Answer in natural language. Considering the relative positions, is modern black sofa (marked C) above or below Doorway (marked A)? Choose between the following options: below or above
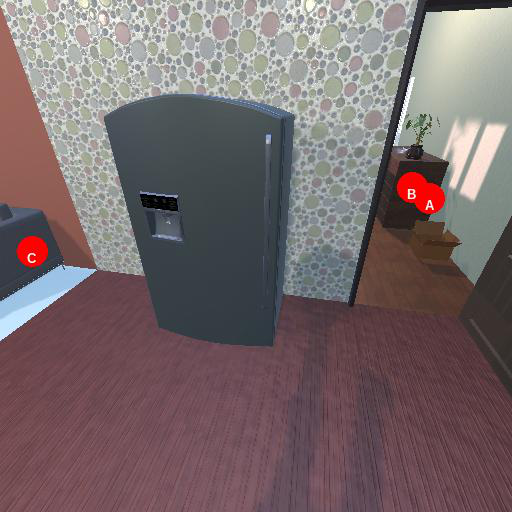
<answer>above</answer>